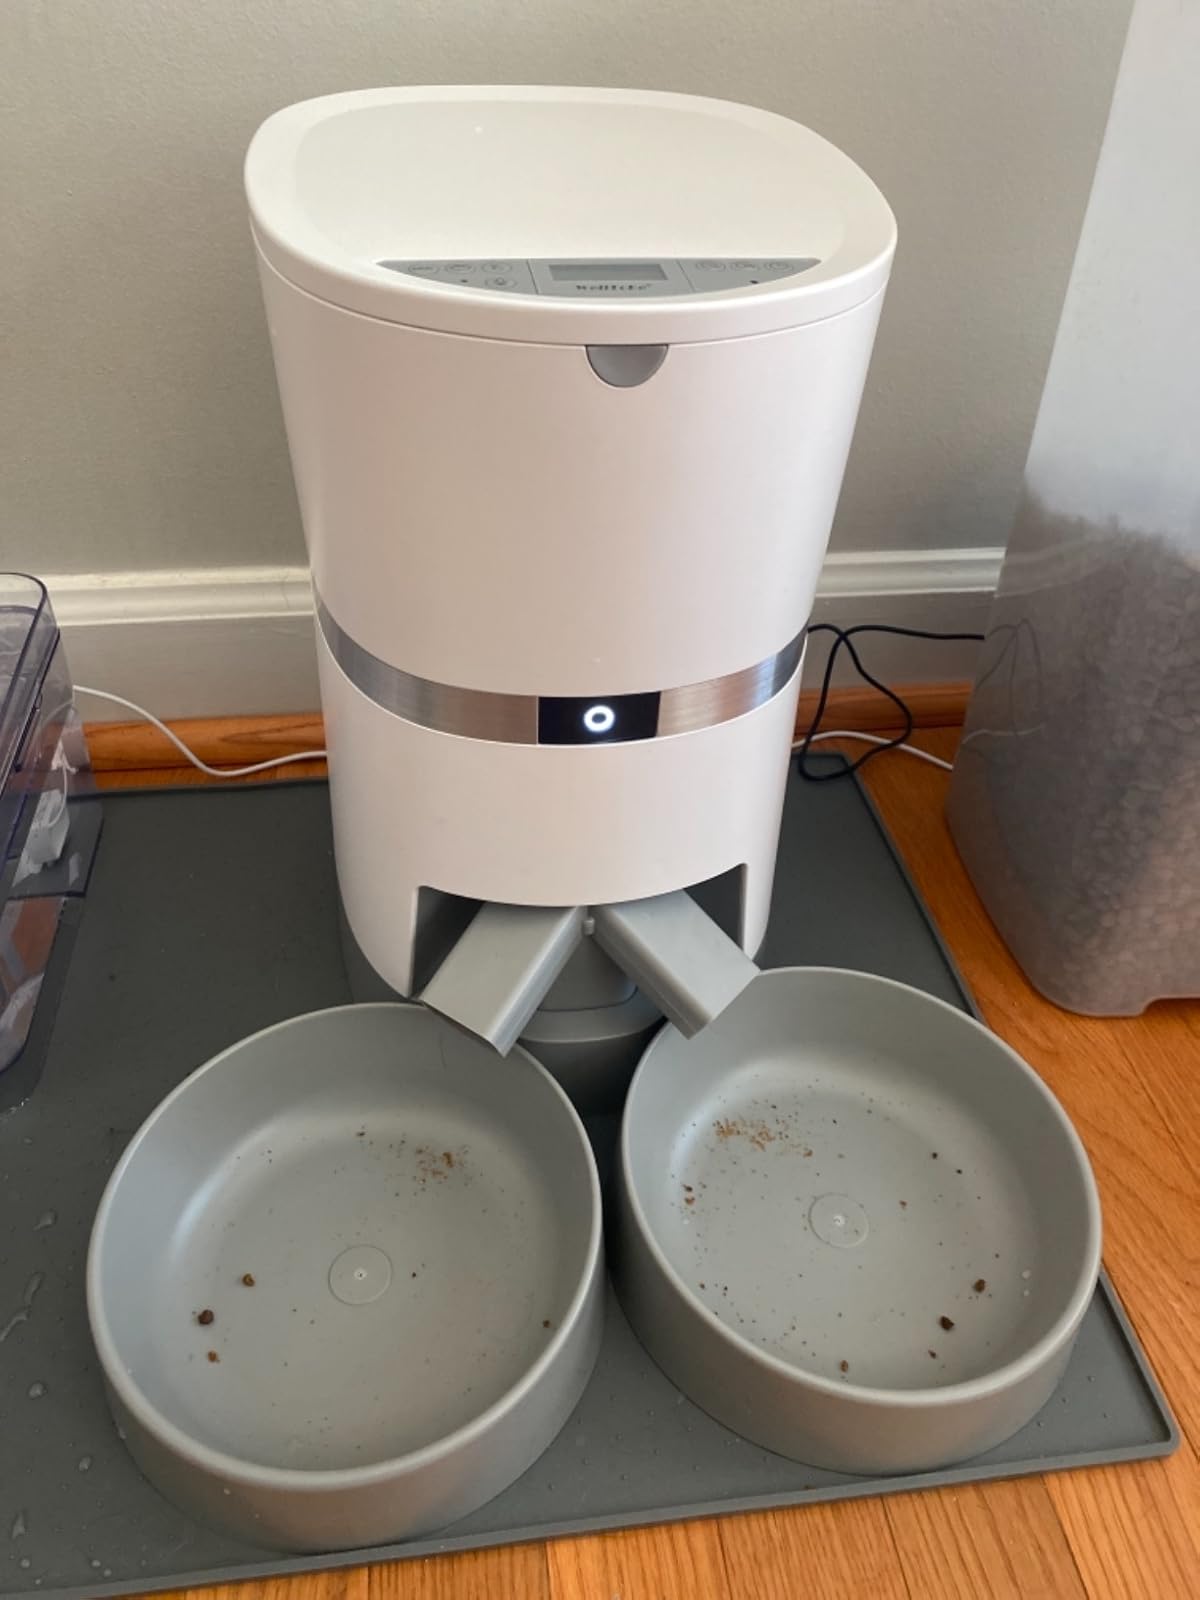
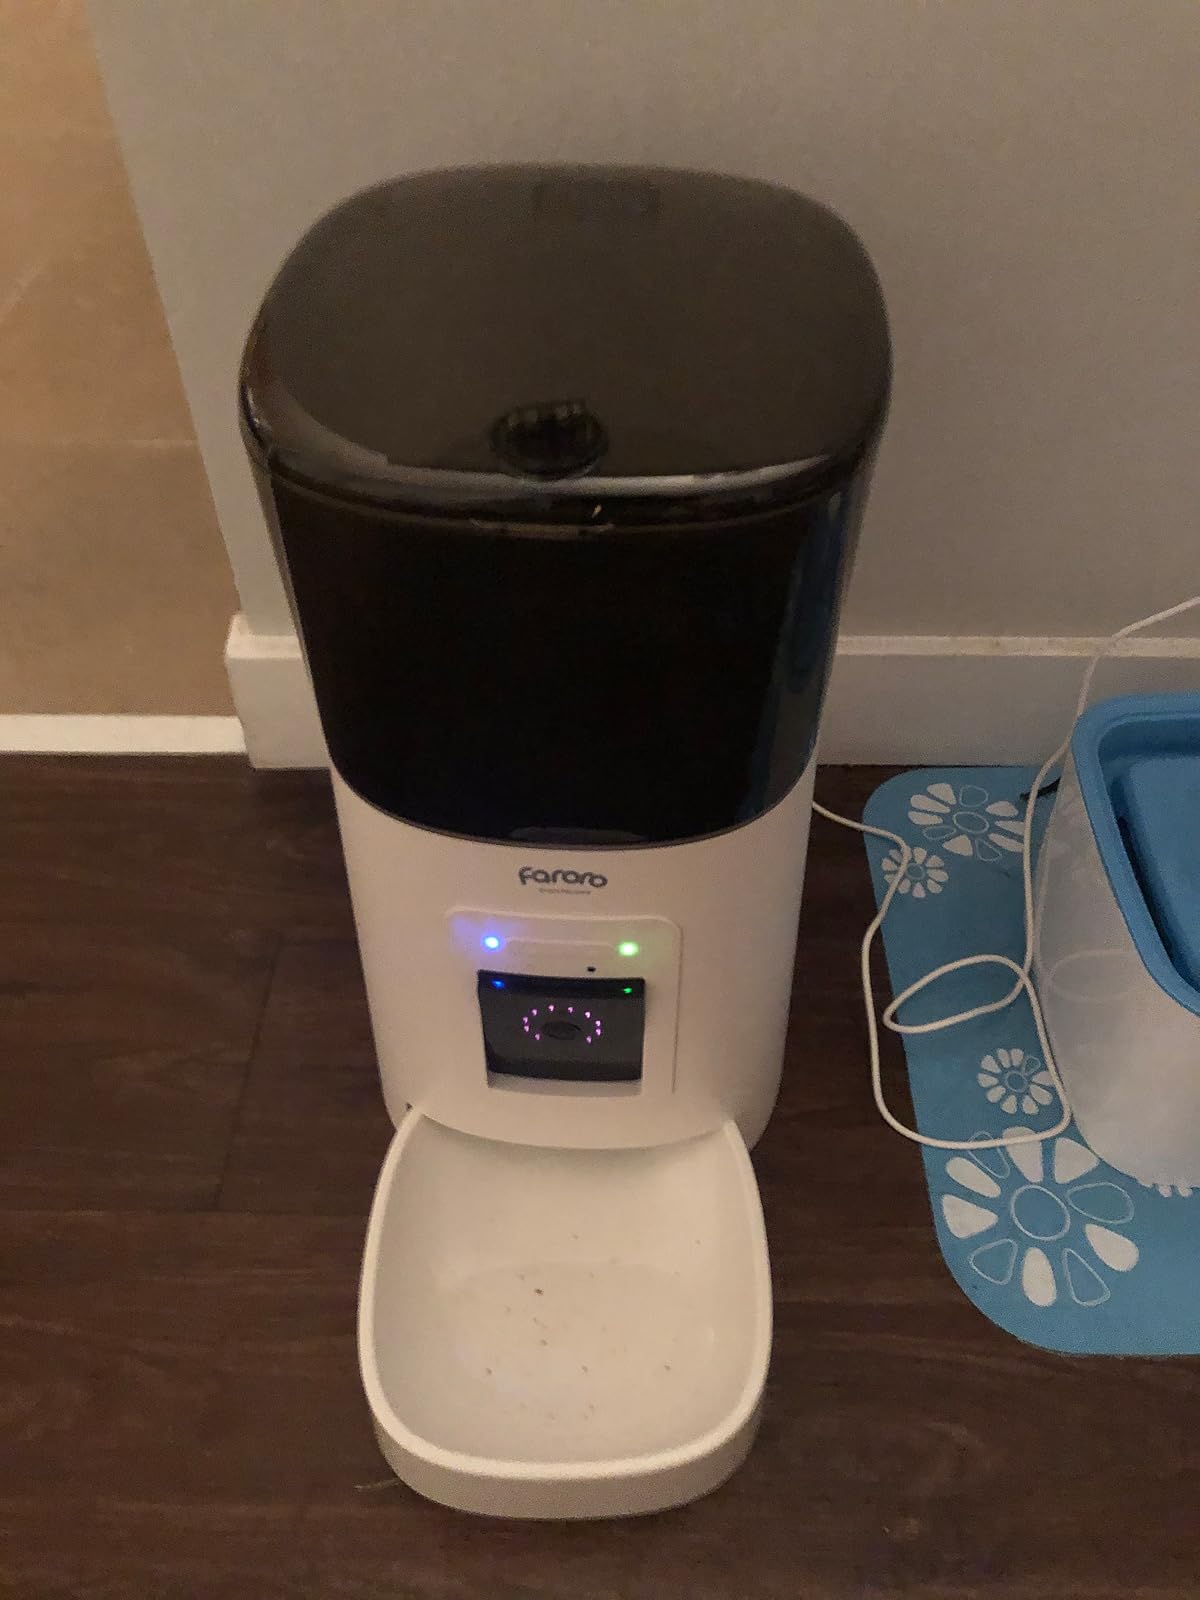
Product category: items_feeder
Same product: no